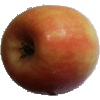
Label: apple_pink_lady